Question: Please indicate a possible affordance area of bicycle that can be used for sitting
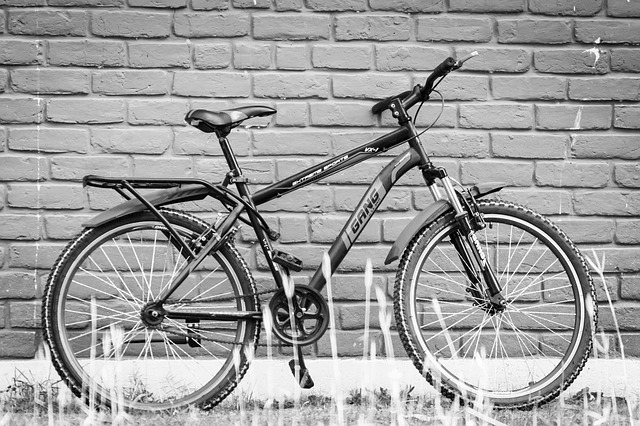
Answer: [190, 105, 275, 129]